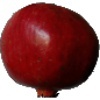
Label: Pomegranate 1